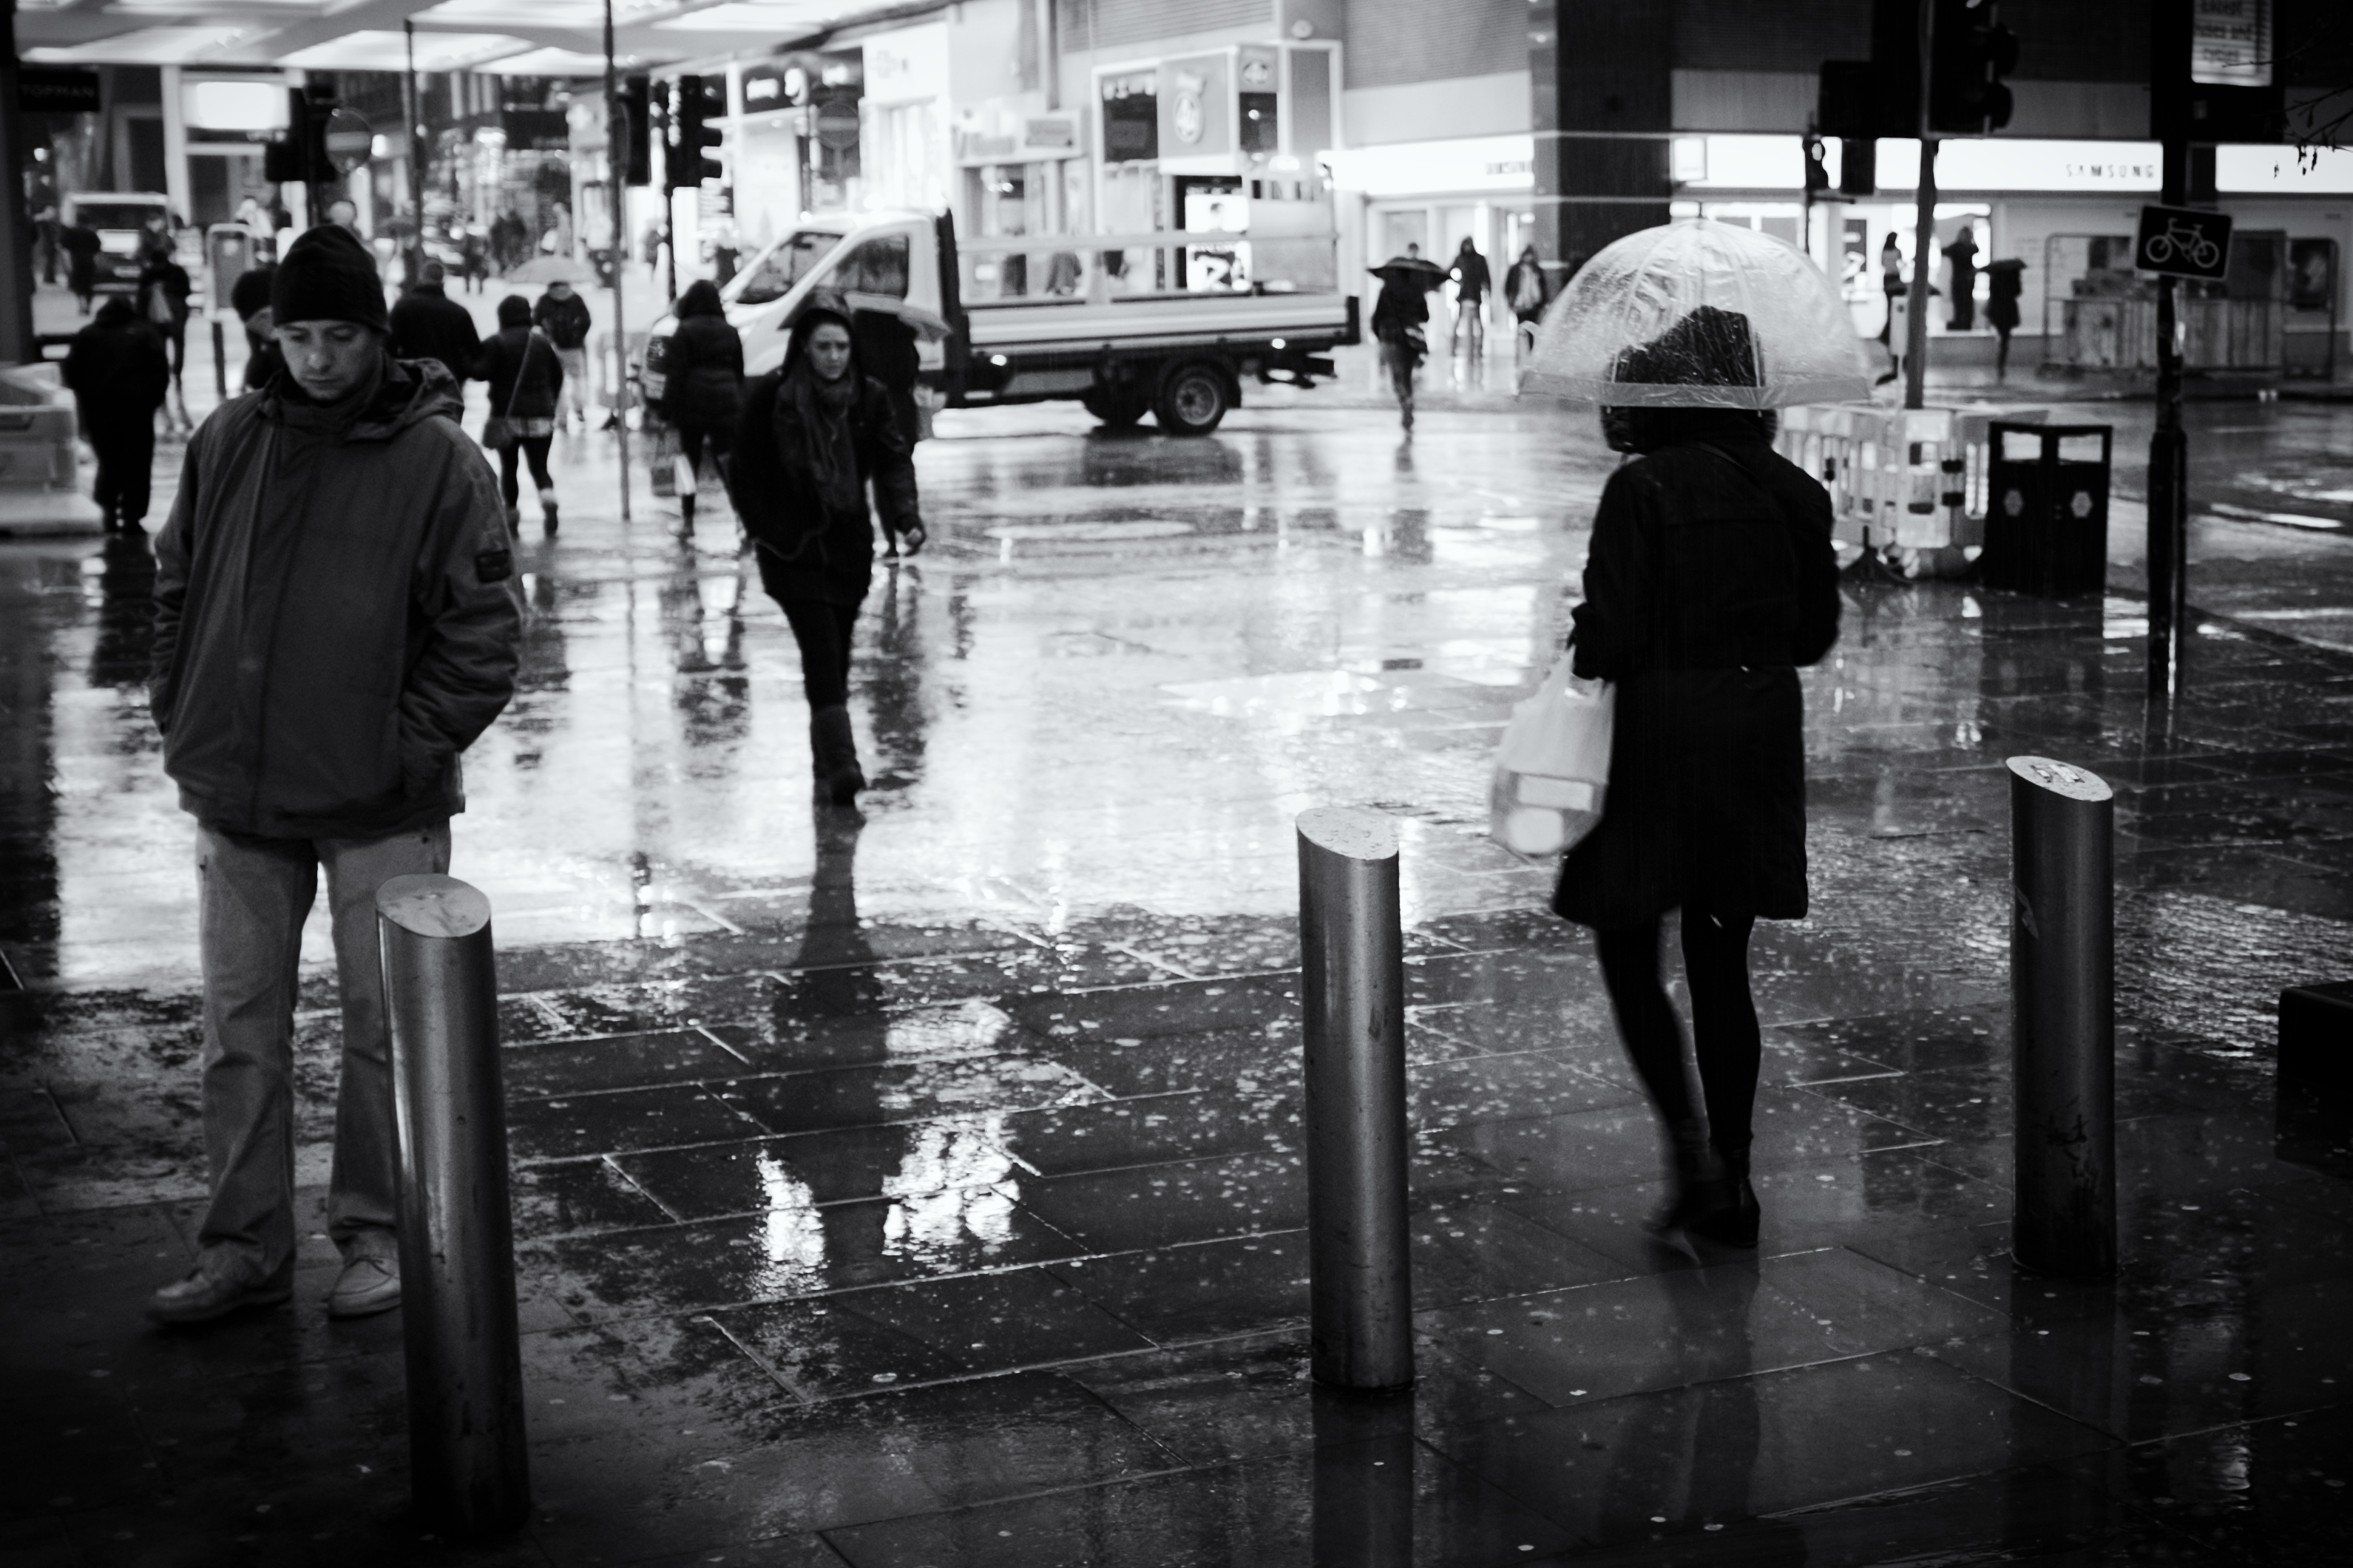
man, winter, black and white, woman, road, white, street, photography, rain, reflection, weather, black, monochrome, uk, streetogs, streetphotography, england, 2015, manchester, rainy, storms, umberella, infrastructure, photograph, snapshot, monochrome photography, film noir